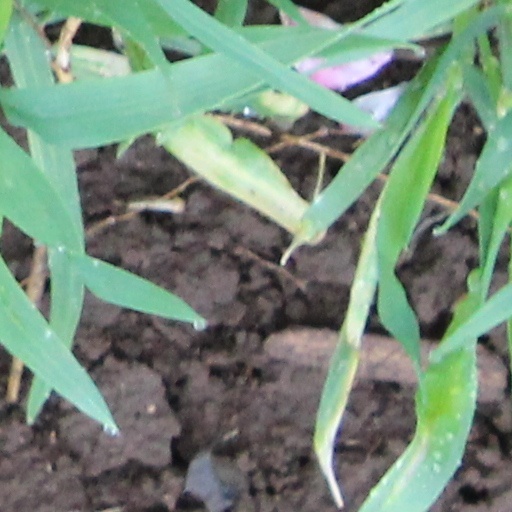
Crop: wheat